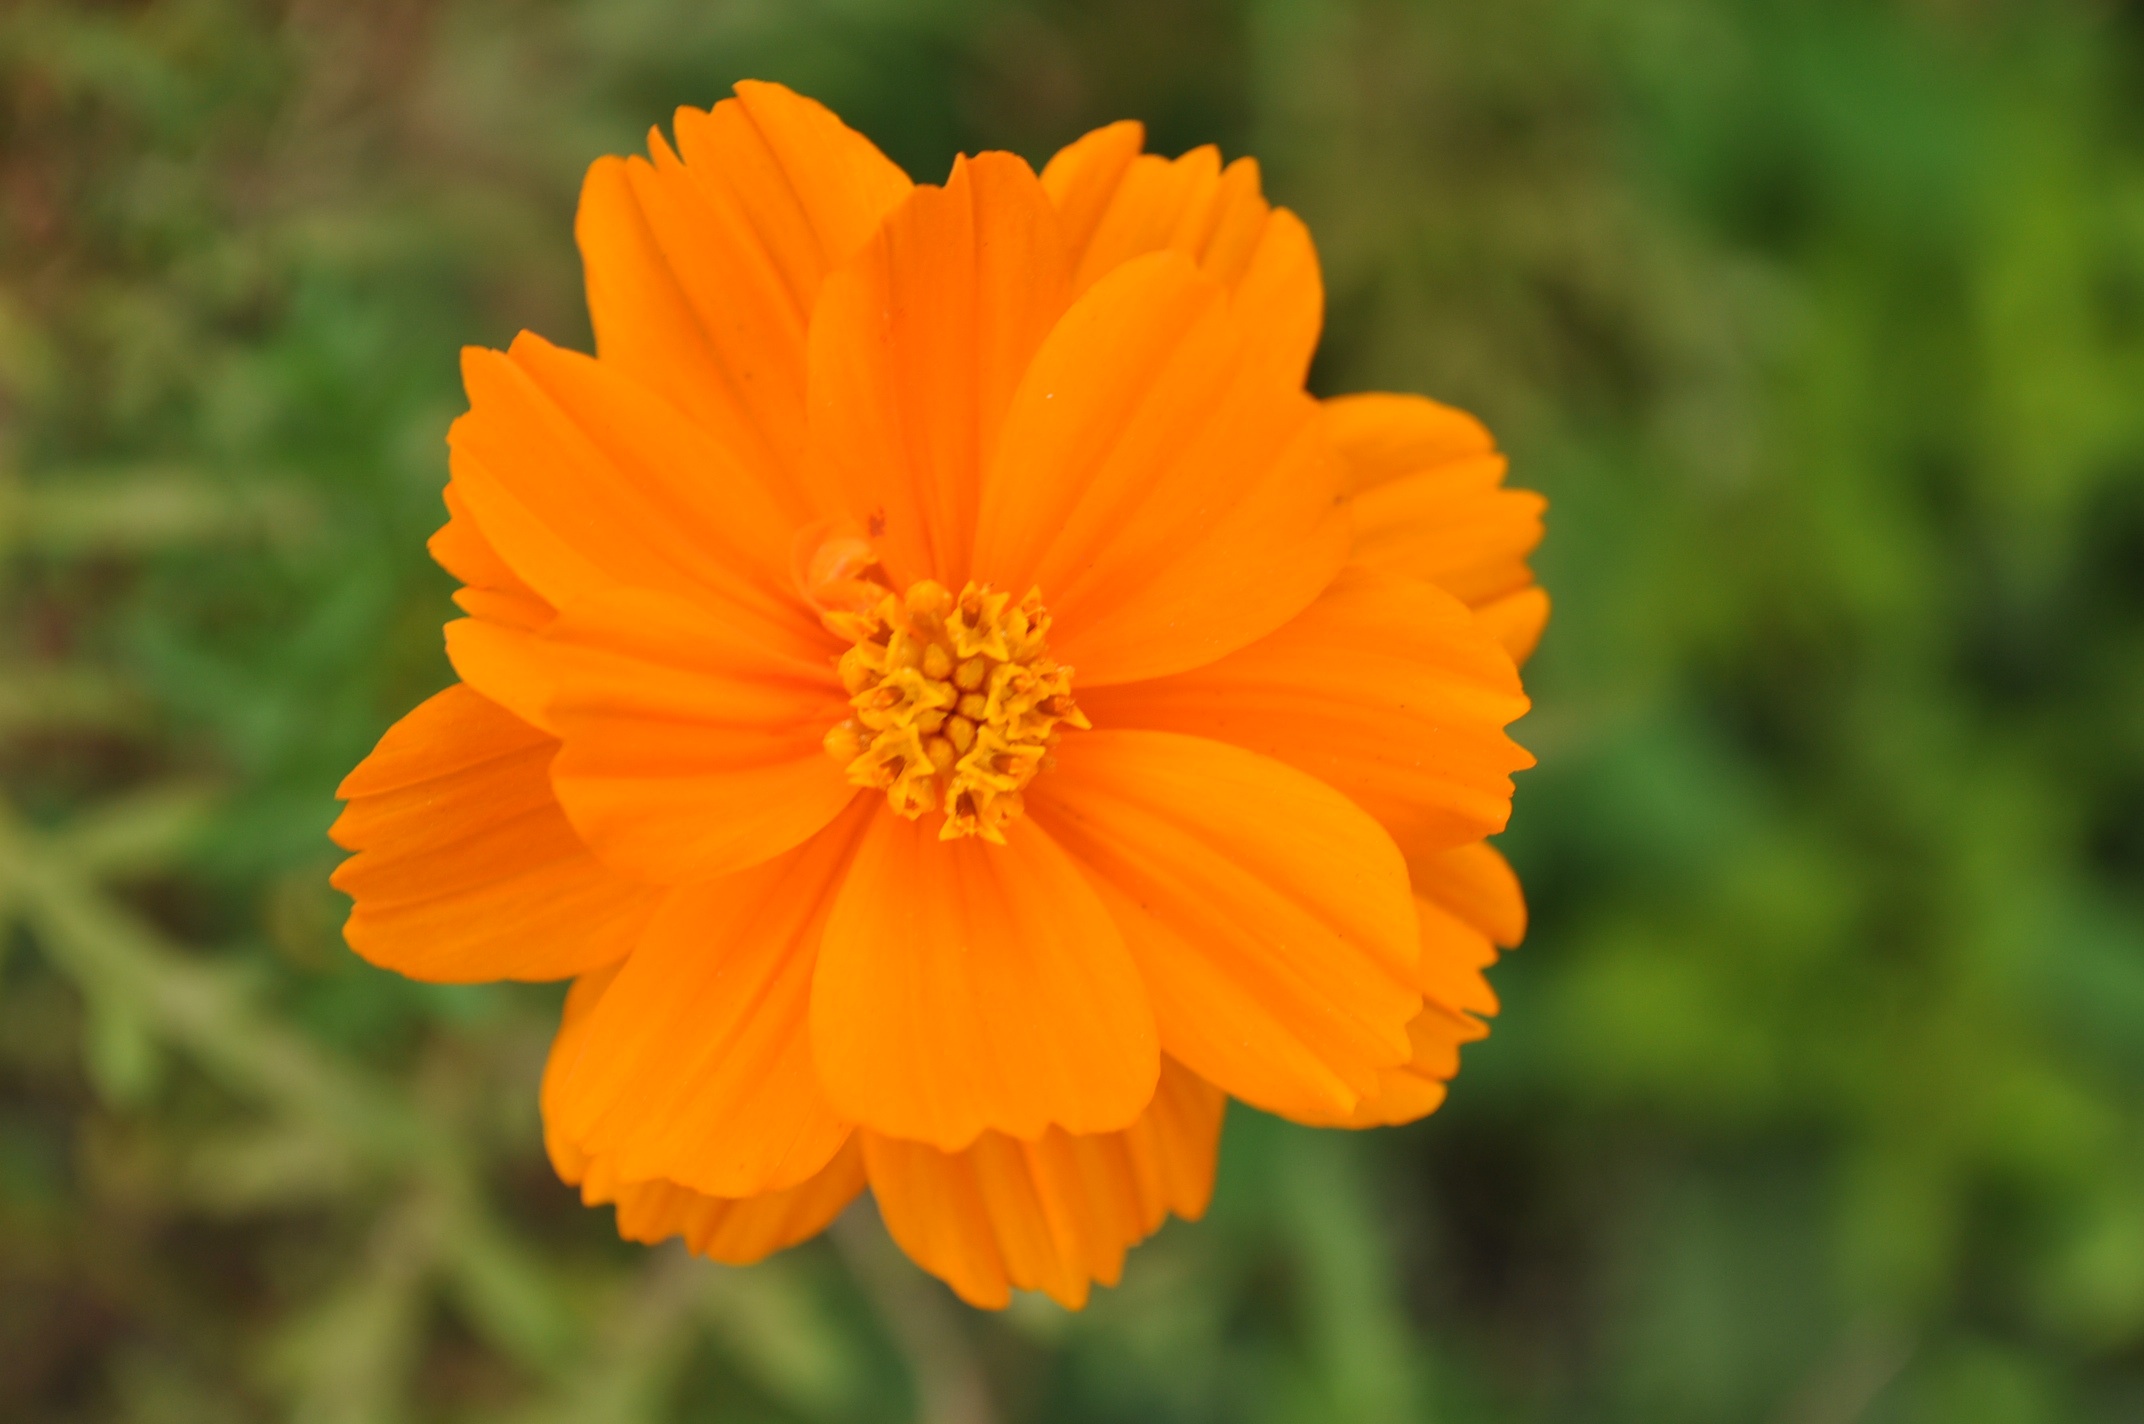
plant, field, meadow, prairie, flower, petal, herb, yellow, flora, wildflower, macro photography, flowering plant, daisy family, calendula, sulfur cosmos, annual plant, land plant, garden cosmos